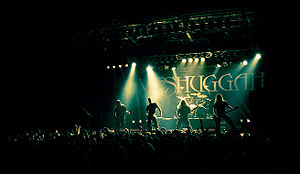
Meshuggah
Meshuggah i Melbourne 2008
Meshuggah er et teknisk dødsmetal-band, dannet 1987 i Umeå, Sverige. De er kendt for polyrytmer, primalskrig og deres egen opfundne stil, som man har valgt at kalde "djent".